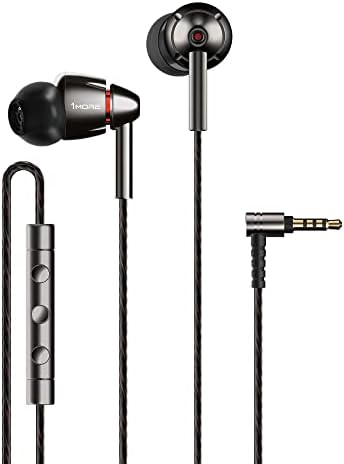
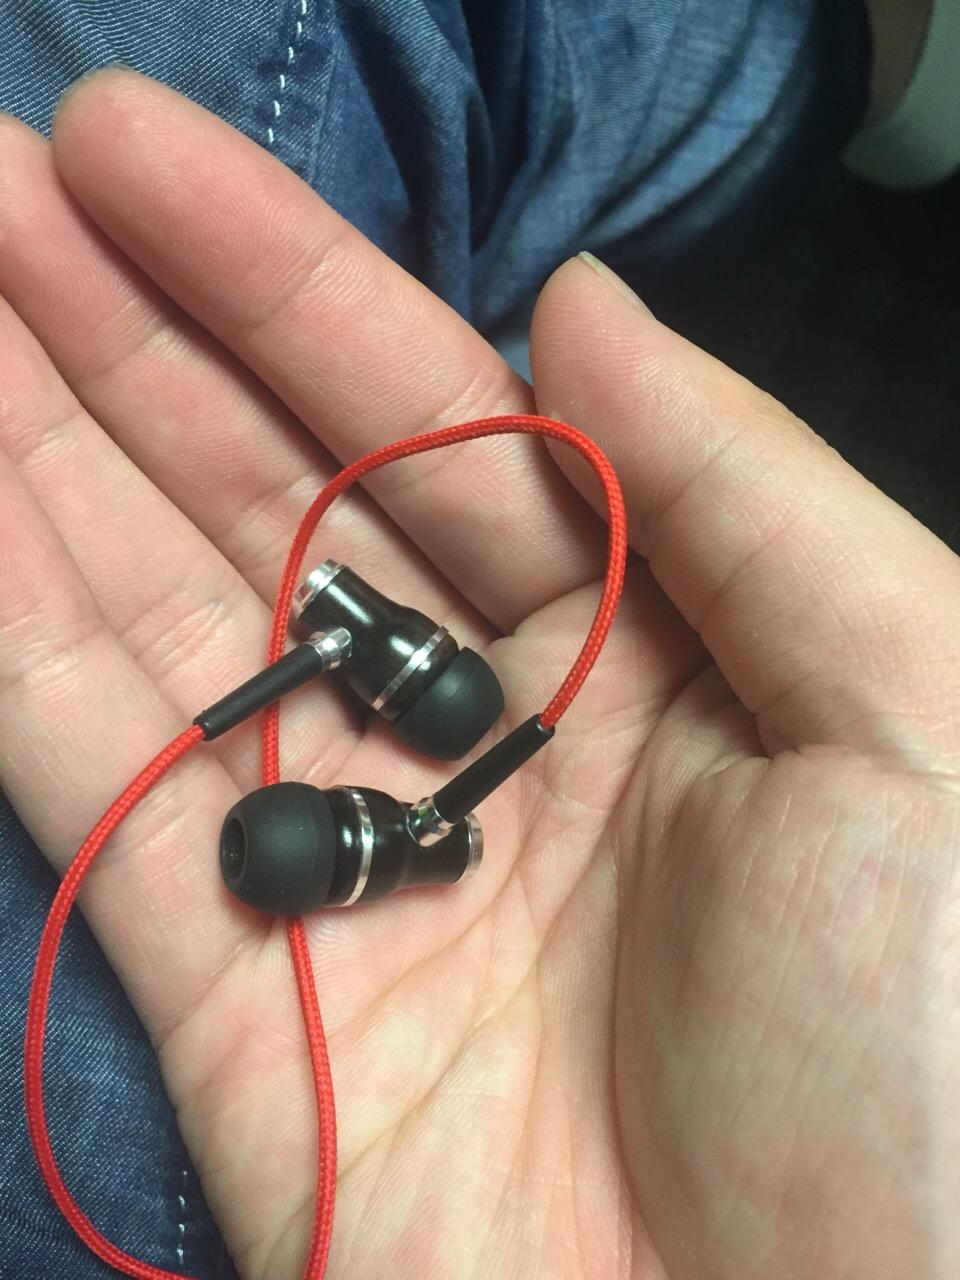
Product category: headphones
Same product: no